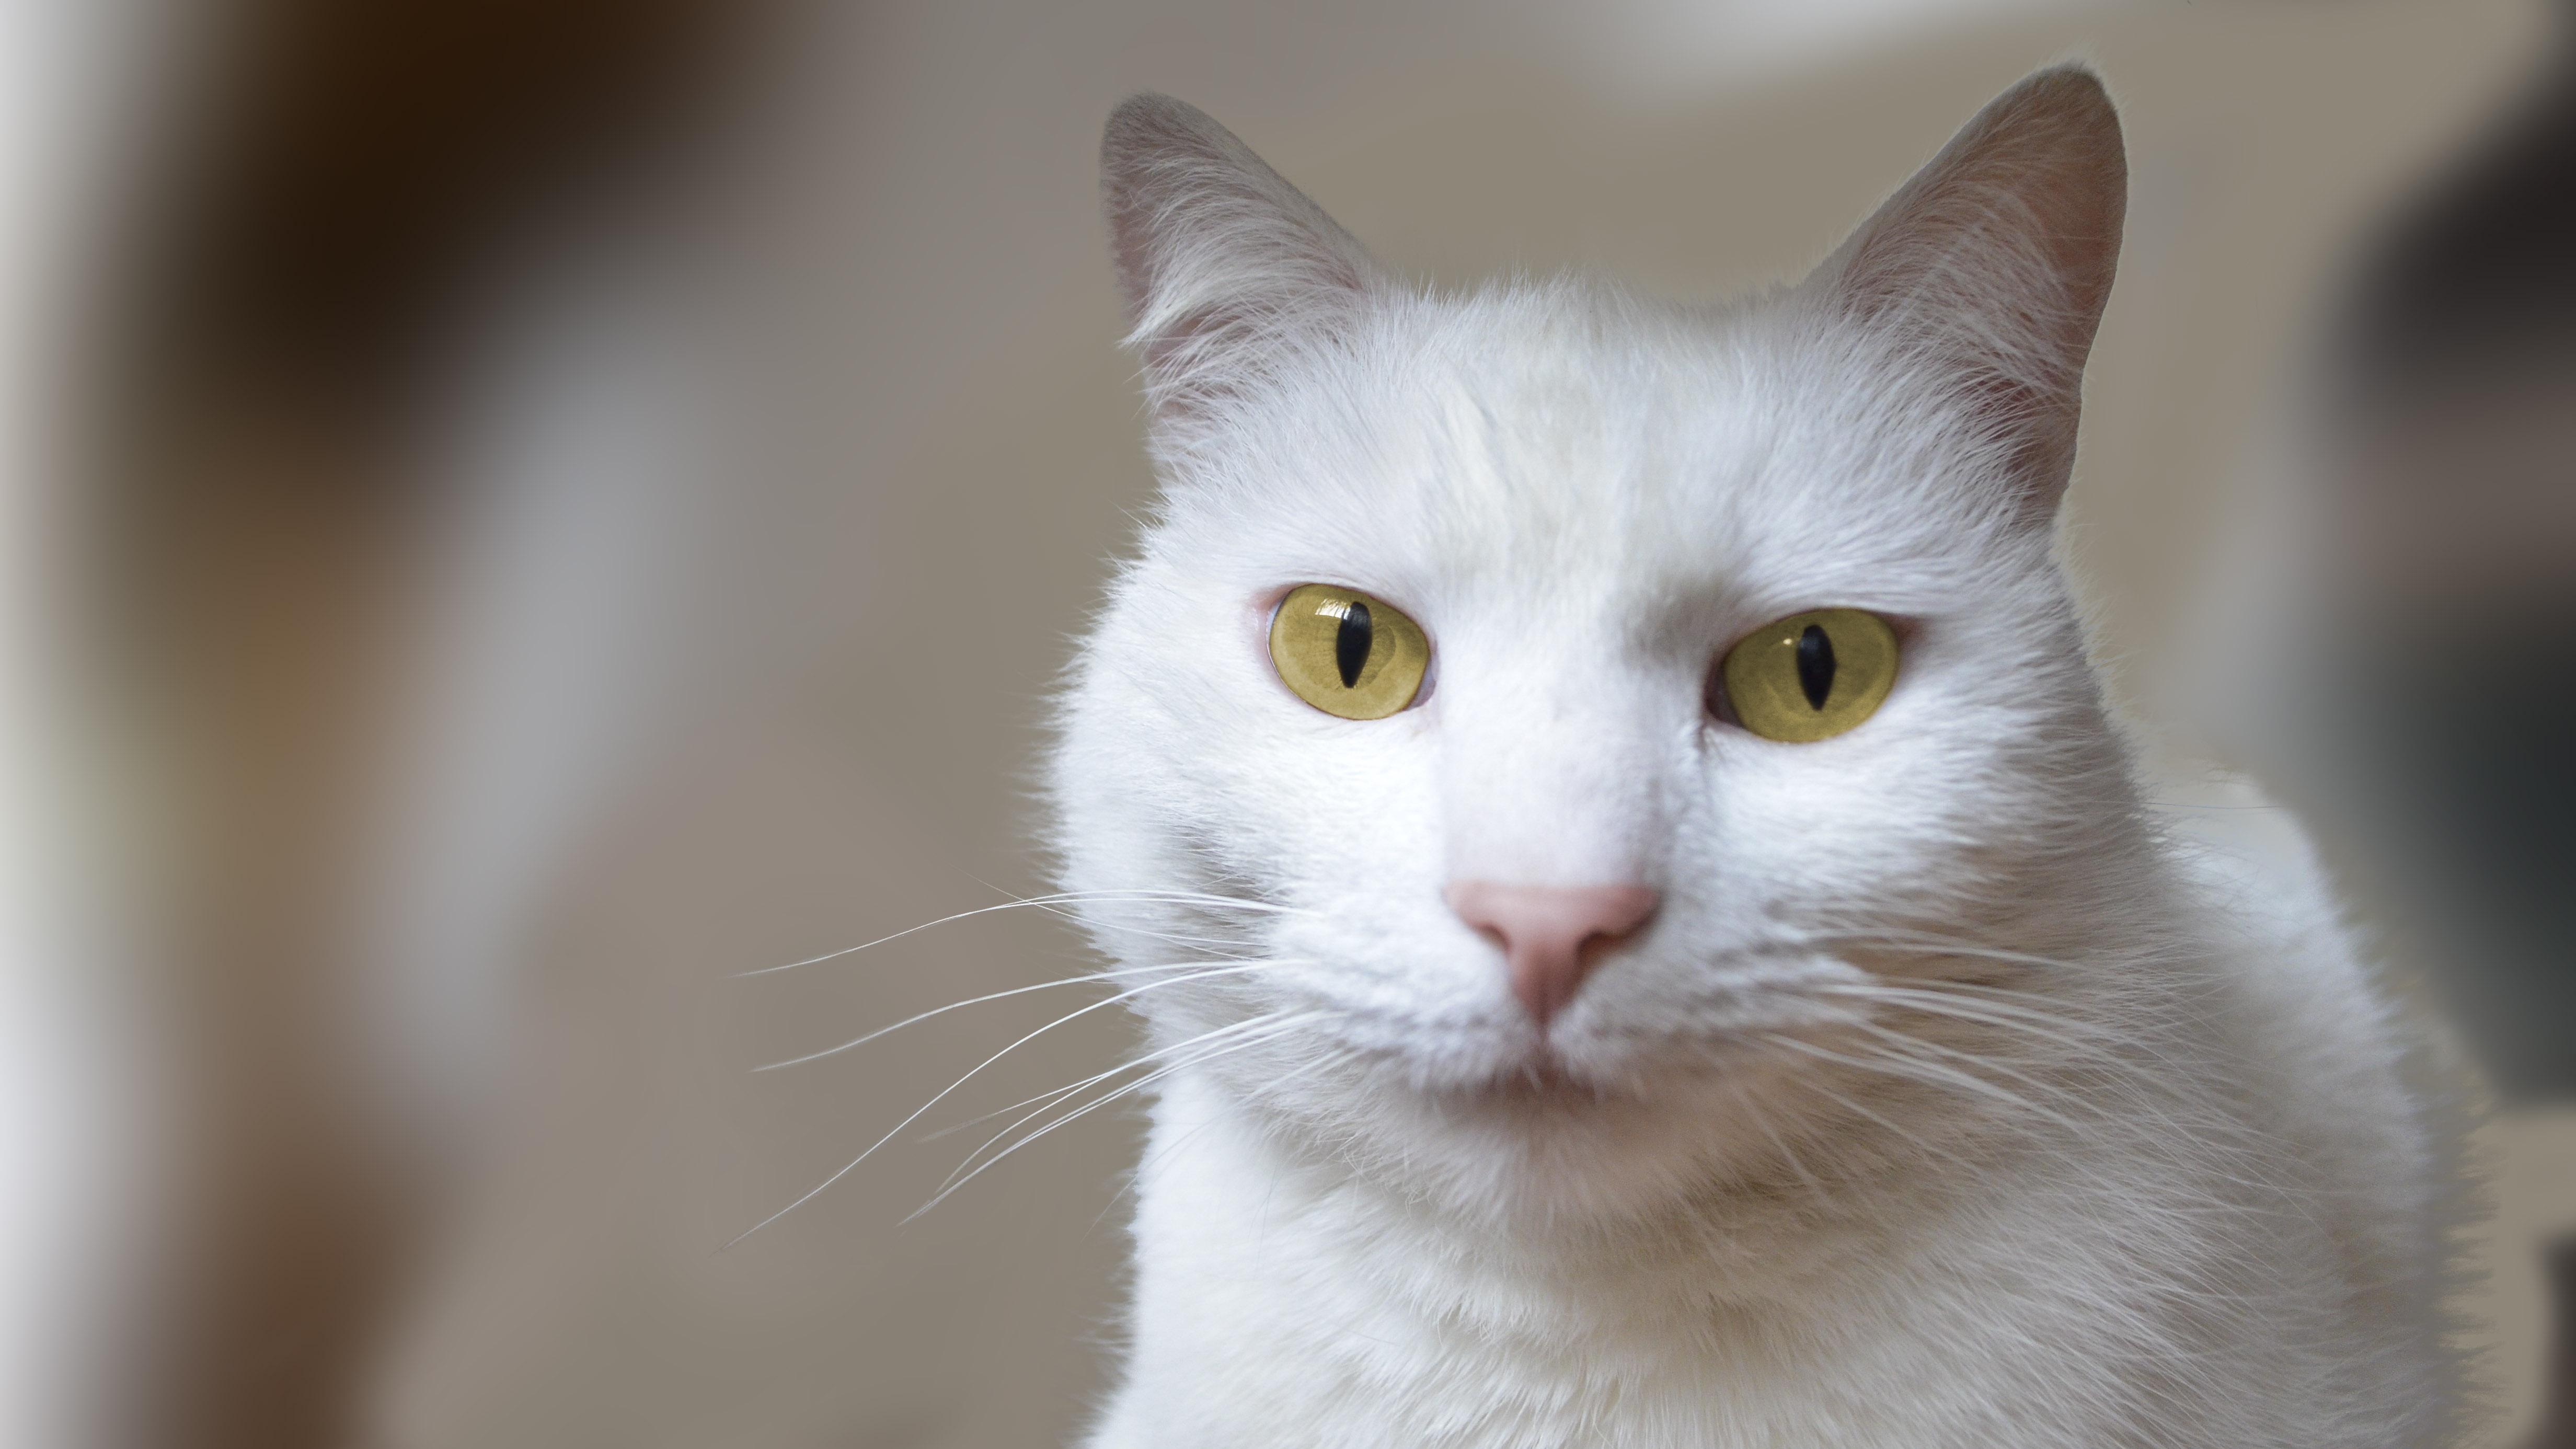
white, pet, kitten, cat, mammal, close up, nose, whiskers, animals, skin, vertebrate, felines, domestic cat, european shorthair, burmilla, small to medium sized cats, cat like mammal, domestic short haired cat